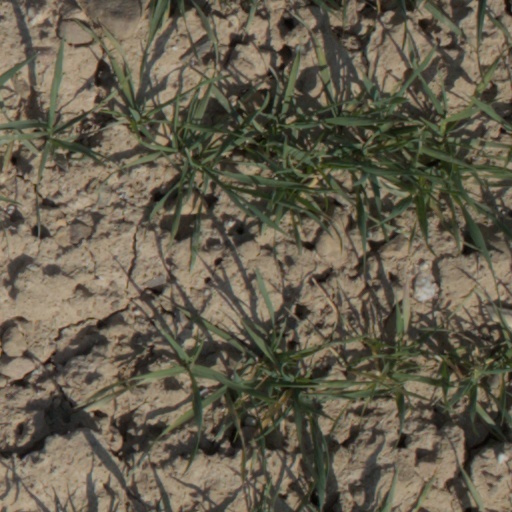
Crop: wheat